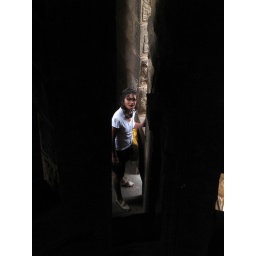
girl in tower